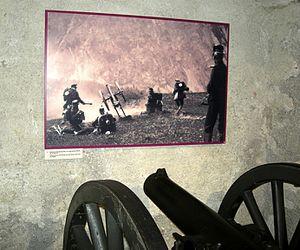
Le recul d'une arme à feu est la réaction d'une arme consécutive au tir, qui se traduit par son déplacement en arrière, à moins que l'énergie en soit absorbée pour l'essentiel par le bras du tireur ou l'affut de l'arme, selon le type d'arme. En termes de mécanique, le recul est la composante de la quantité de mouvement dirigée vers l'arrière et qui est égale, en application du principe de la conservation de la quantité de mouvement, à la quantité de mouvement du projectile et des gaz.